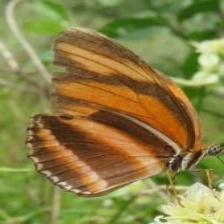
Species: BANDED ORANGE HELICONIAN